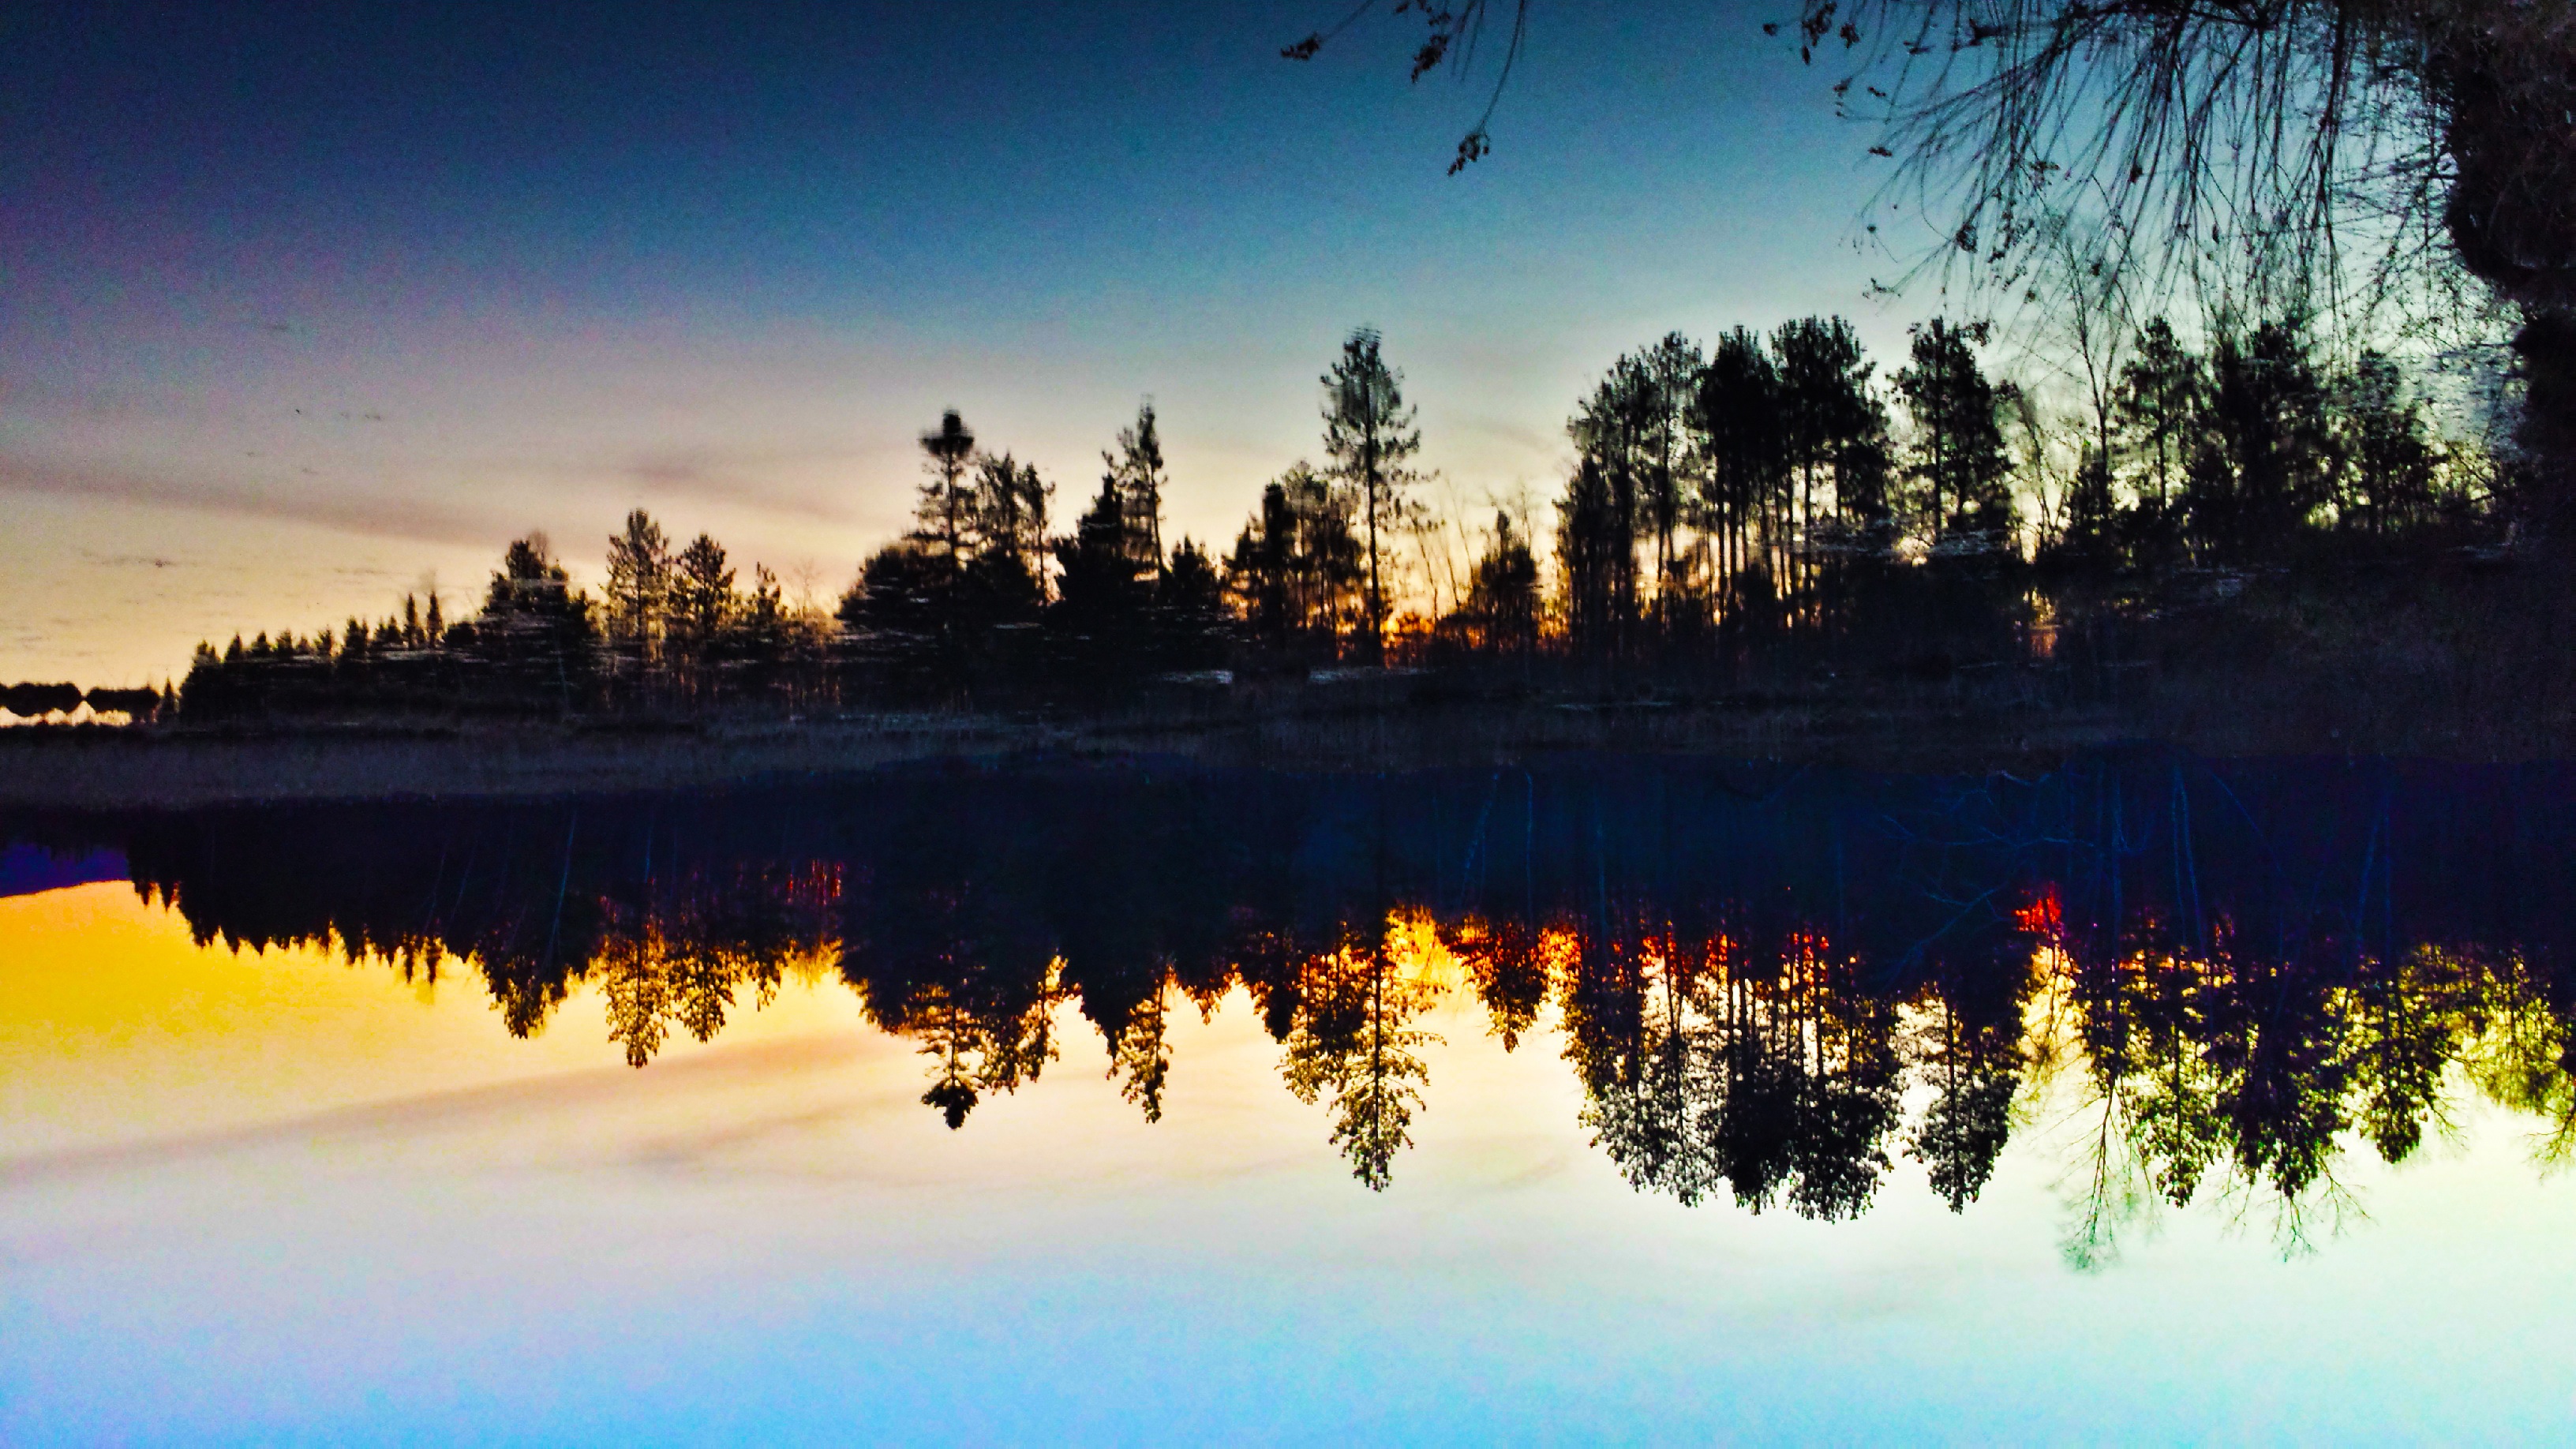
tree, winter, sunrise, sunset, sunlight, morning, lake, dawn, atmosphere, dusk, evening, reflection, season, atmospheric phenomenon, computer wallpaper